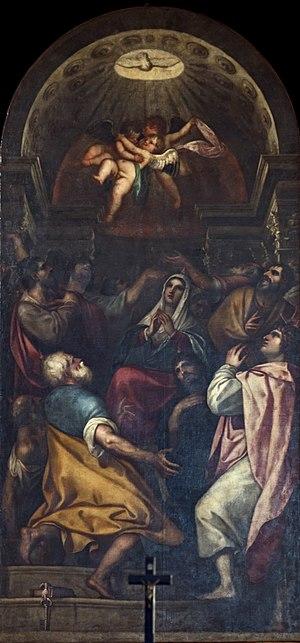
L'église Santa Maria della Visitazione ou degli Artigianelli ou san Gerolamo dei Gesuati est une église catholique de Venise, en Italie. Elle est située sur le quai des Zattere, dans le sestier de Dorsoduro.